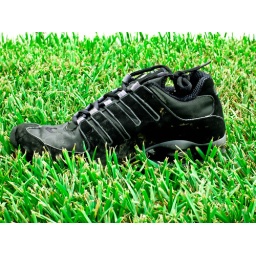
shoe i found in the grass on my way home